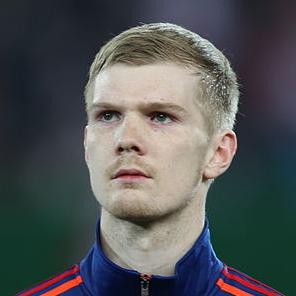
Age: 23